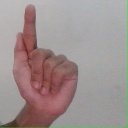
अक्षर: ळ